In the Clearing

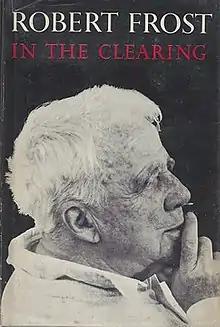
1962 first edition.

In the Clearing is a 1962 poetry collection by Robert Frost. It contains the poem "For John F. Kennedy His Inauguration", much of which Frost had composed to be read at President Kennedy's inauguration but could not. The book is also known for "Kitty Hawk", the book's longest poem, which muses on the Wright Brothers' accomplishment in manned flight.